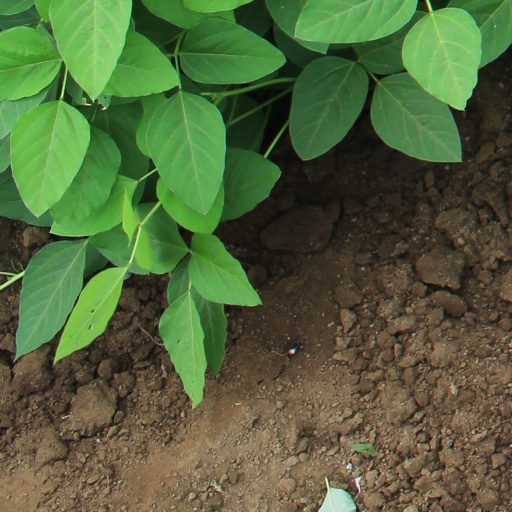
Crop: soybean